Old Wadena Historic District

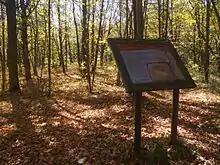
Interpretive marker at the site of the Battle of Partridge River

The woods and rivers of what became Wadena County offered ample food resources, habitable areas, and well-situated water transportation routes. However, as the first Euro-Americans entered the region it was on the hotly contested border between the Ojibwe and Dakota people. Métis historian William Whipple Warren recorded Ojibwe stories of a French-Canadian fur trader, known to them only as "Ah-wish-to-yah" ("Blacksmith"), who led a party of 20 into the area in 1782. They selected a site for a trading post at the confluence of the Crow Wing and Partridge Rivers which they dubbed "Wadena" ("Little Round Hill" in the Ojibwe language). Knowing they were in hostile territory they erected a wooden palisade or fence around the post, within which the Ojibwe party members erected their wigwams.